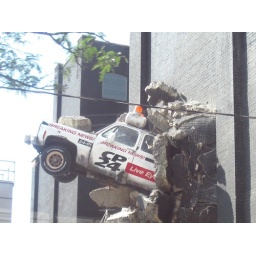
A car in the wall, Toronto television ad